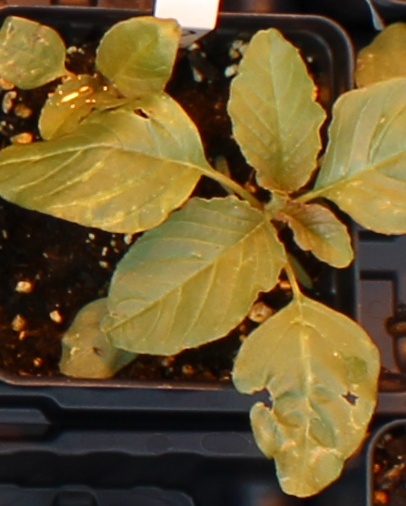
Label: Redroot Pigweed